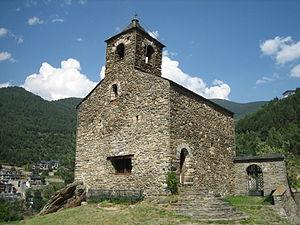
Anyós, est un village d'Andorre situé dans la paroisse de La Massana, qui comptait 915 habitants en 2017.
Cet article recense les édifices protégés d'Andorre.
L'église Sant Cristòfol d'Anyós est une église construite en Andorre dans le style roman, au XIIᵉ siècle. L'édifice est classé Bé d'interès cultural par l'état andorran depuis juillet 2003.